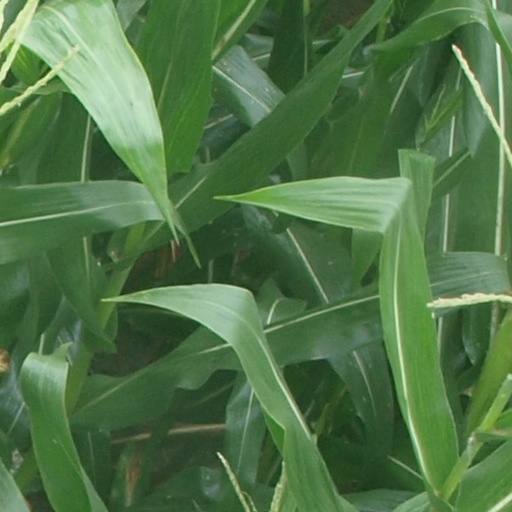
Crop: maize; corn